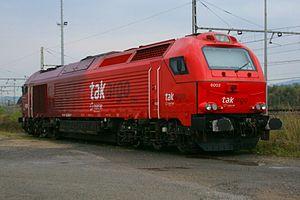
L'Euro 4000 est une locomotive de grande puissance, produite par la société Vossloh, puis Stadler.